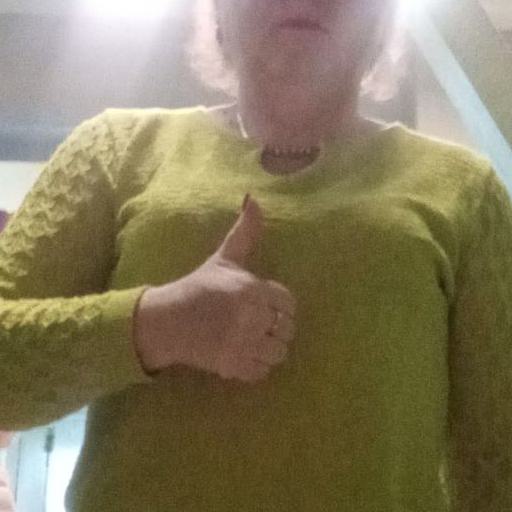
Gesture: like